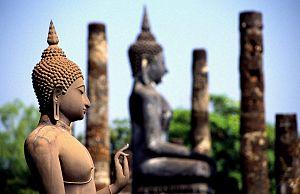
La Thaïlande, en forme longue le royaume de Thaïlande, est un pays d’Asie du Sud-Est. Avant 1939, il s’appelait le royaume de Siam. Il est bordé au sud-ouest et au nord-ouest par la Birmanie, au sud par la Malaisie, au sud-est par le Cambodge et au nord-est par le Laos. Sa capitale est Bangkok. La langue officielle est le thaï et la monnaie le baht. C’est une monarchie constitutionnelle depuis 1932 dans laquelle le roi est officiellement le chef de l'État, chef des Forces armées, partisan de la religion bouddhiste et défenseur de toutes les confessions. Sur un plan politique, la Thaïlande a connu 19 coups d'État tentés ou réussis par l'armée depuis 1932, le dernier en date ayant eu lieu le 22 mai 2014. Depuis 1946, plusieurs générations de Thaïlandais n'ont connu qu'un souverain, Bhumibol Adulyadej, dont le règne a duré soixante-dix ans, jusqu'à sa mort le 13 octobre 2016. Son fils Vajiralongkorn lui a succédé le 1ᵉʳ décembre 2016. Il est le 10ᵉ souverain de la dynastie Chakri qui règne depuis 1782.